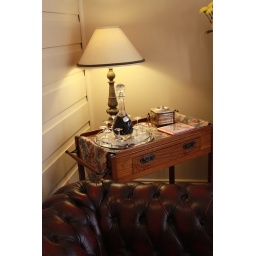
Bed and breakfast in blue mountains